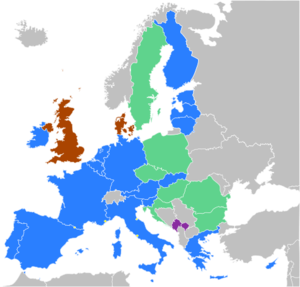
Carte de l'europe avec les pays de la zone euro